Desperate Souls

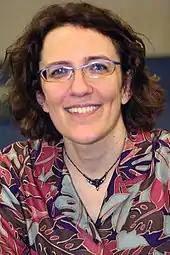
Consulting producer Jane Espenson wrote "Desperate Souls," her second such credit for the series.

"Desperate Souls" was written by consulting producer Jane Espenson, while "Friday Night Lights" veteran Michael Waxman served as director. The episode was Espenson's second writing credit for the series at that point. She intended the episode to reveal "some crucial facts about where Rumpel comes from," believing him to be "a wild card" whose "ulterior motives are still always very complicated."